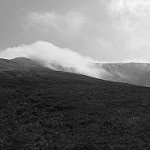
Scene: Outdoor